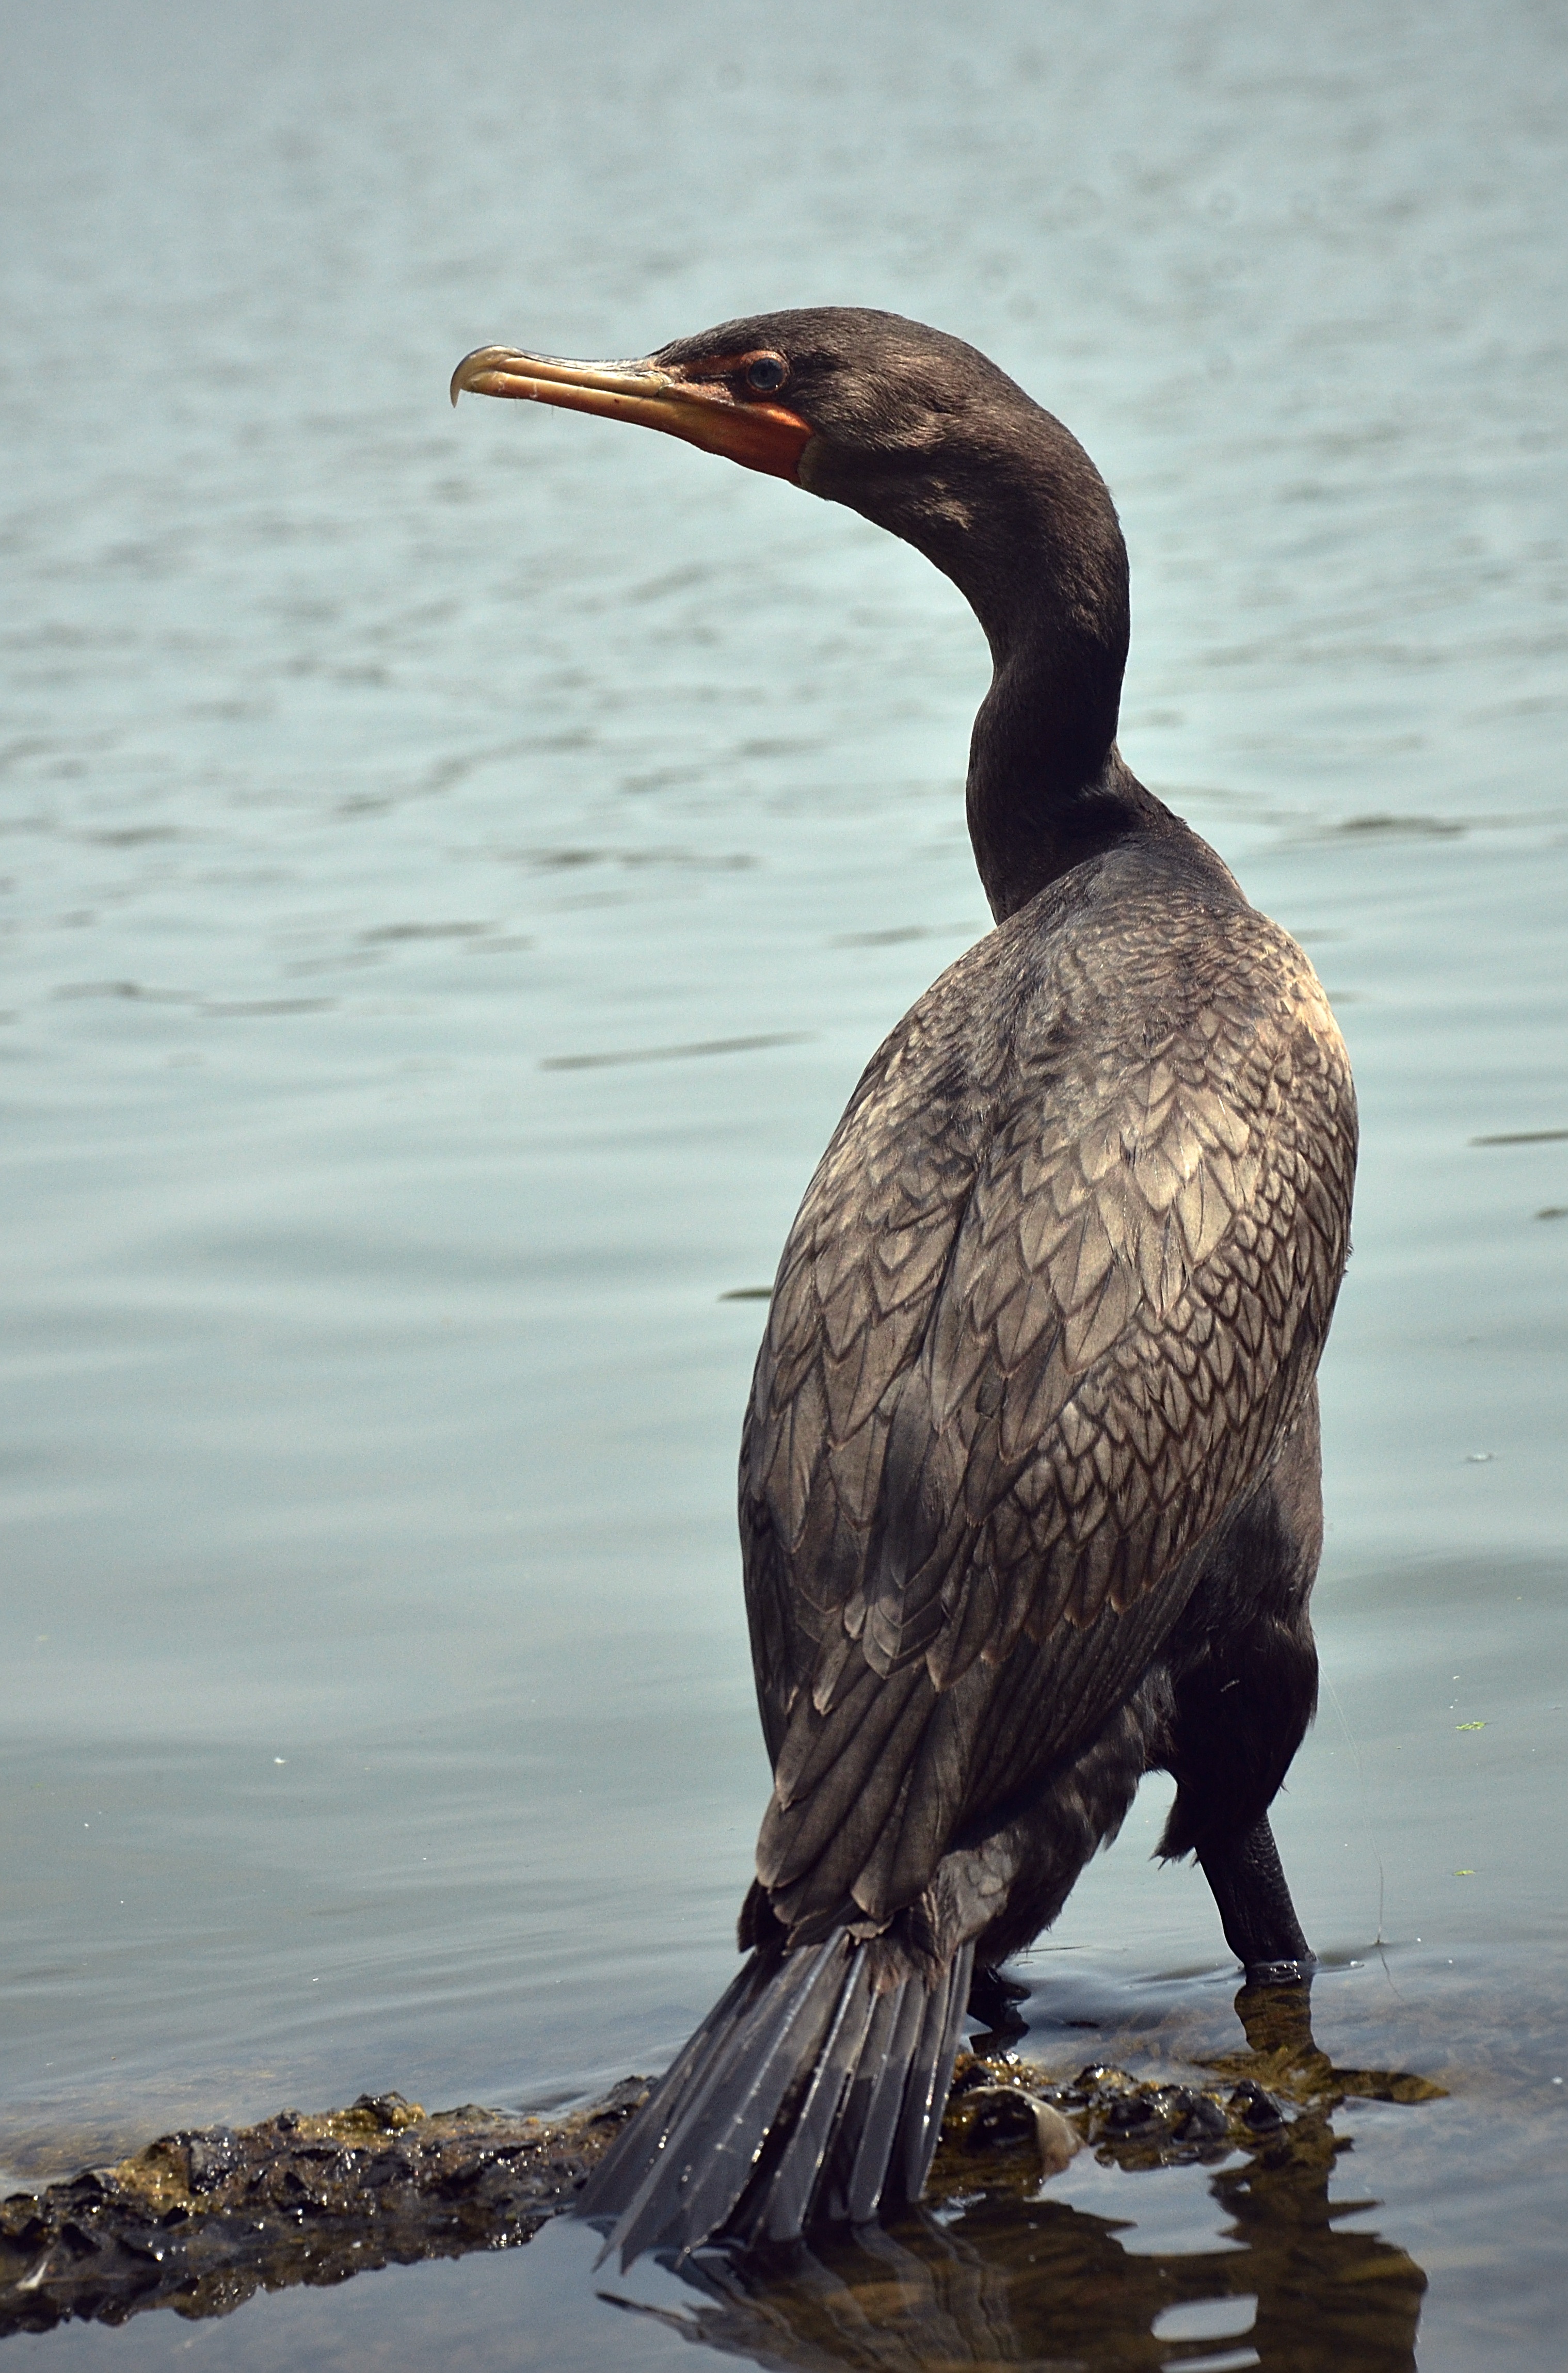
water, nature, bird, wing, animal, wildlife, wild, beak, feather, fauna, vertebrate, cormorant, water bird